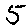
Label: 5